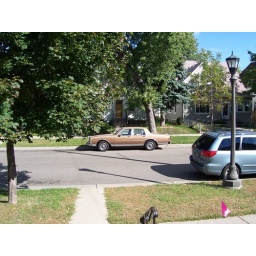
street in front of house